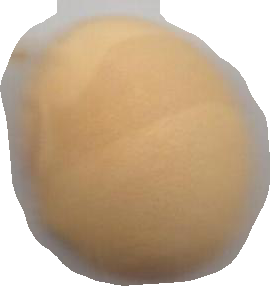
Variety: Dega